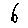
Label: 6